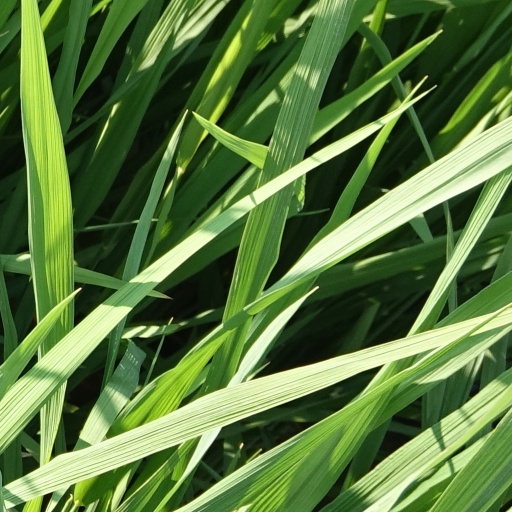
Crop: rice